Rubystar Airways

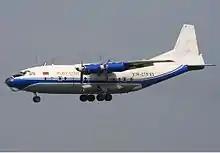
Rubystar Antonov An-12

The airline has been fully licensed as an air carrier since 2002 by the State Aviation Committee of Belarus.